Cecil Majaliwa

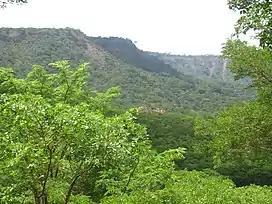
Makonde Plateau escarpment to the west of Chitangali

He visited the people of the Makonde Plateau, where one of the chiefs promised to send his sons and other children to school at Chitangali.